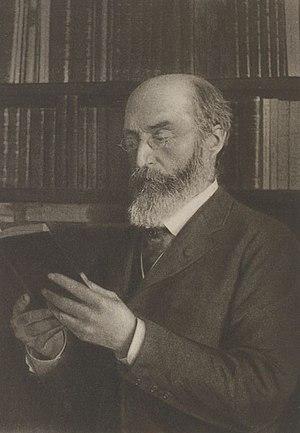
Adolphe Carnot.
Marie Adolphe Carnot, né le 27 janvier 1839 à Paris et mort le 21 juin 1920 à Paris également, est un chimiste, géologue, homme politique et homme d'affaires français.